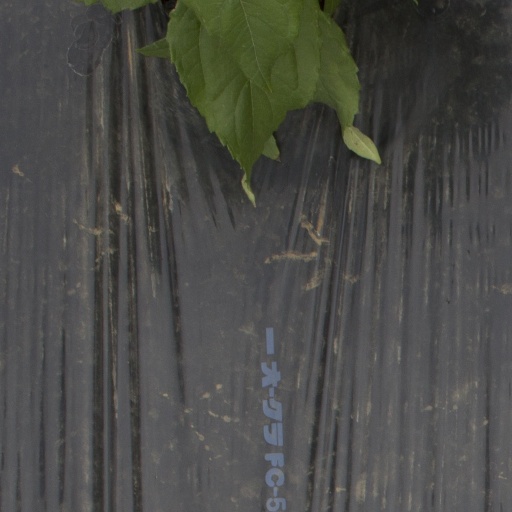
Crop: Jerusalem artichoke